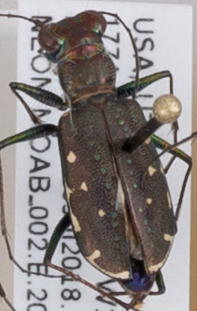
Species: Cicindela punctulata punctulata
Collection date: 2018-07-10
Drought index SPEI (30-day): -0.774
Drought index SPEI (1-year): -2.09
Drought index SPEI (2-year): -2.09